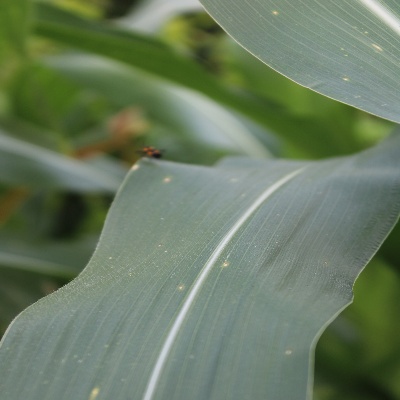
Crop: Maize
Condition: leaf spot